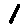
Label: 1